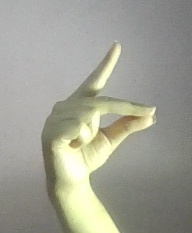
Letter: ta